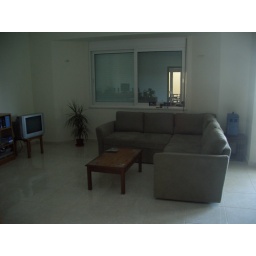
New sofa in living room. Shutters down on window to keep the sun out on hot days.